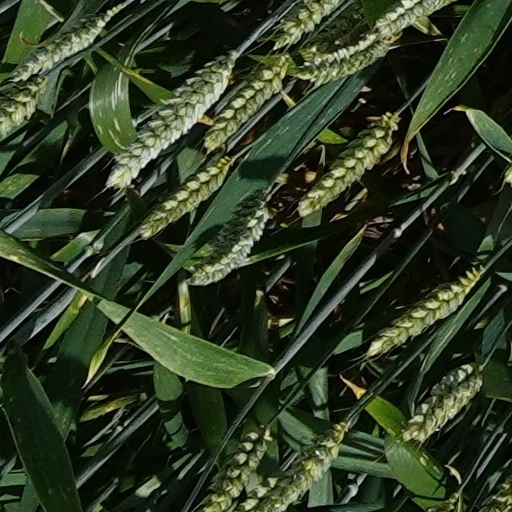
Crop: wheat